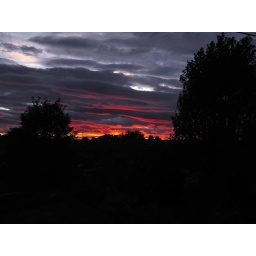
The sky over Walsall from our bedroom window.